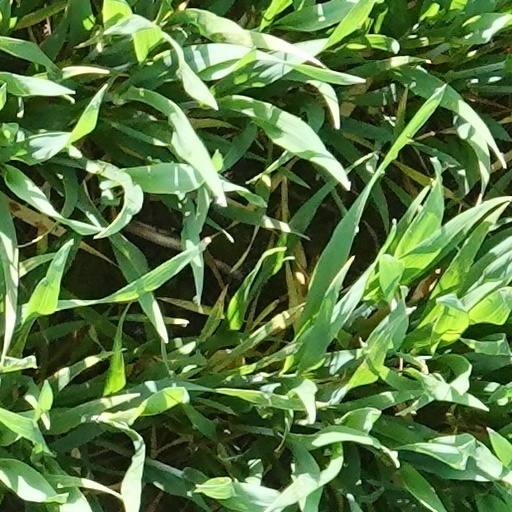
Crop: wheat